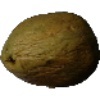
Label: Papaya 1